Giordano Forzatè

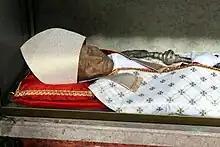
The incorrupt body of Giordano in Padua

In 1235, Giordano supported the election of Azzo VII d'Este as "podestà" of Vicenza. The following year the city was occupied by the Emperor Frederick II, who entrusted it to Ezzelino III. On 25 February 1237, Ezzelino also took control of Padua. At first, fearing reprisals, Giordano took refuge in his family's castle at Montemerlo, but he later returned to the city, where he was arrested in June. The bishop of Padua and Pope Gregory IX intervened on his behalf with the emperor, who ordered his release. He was not allowed to remain in Padua, however, as a concession to Ezzelino. Giordano's later reputation as the "father of Padua" owes much to his showdown with Ezzelino, who became the archetypal tyrant in Paduan historical memory.